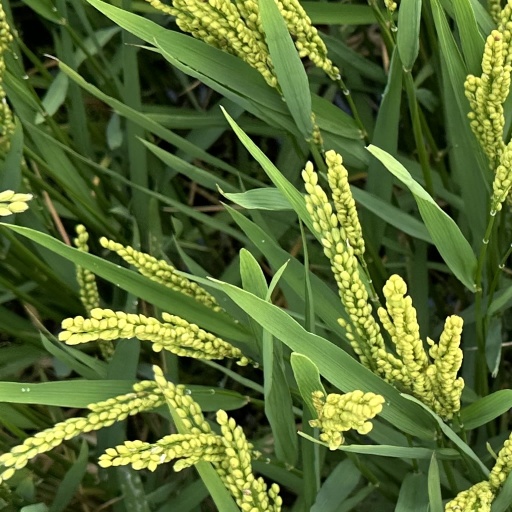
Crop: rice